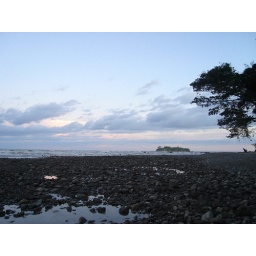
Snapped on the beach in front of the house at sunset. In the distance is Isla Cabuya.